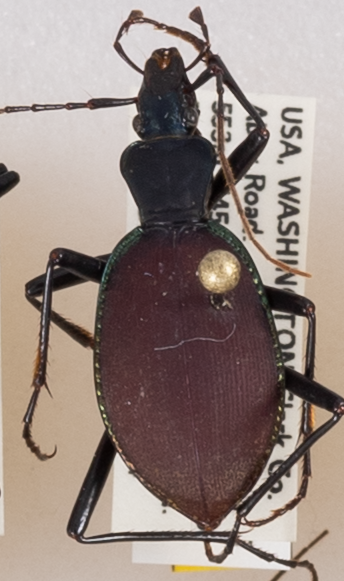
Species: Scaphinotus angusticollis
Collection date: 2018-09-04
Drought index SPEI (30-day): -0.348
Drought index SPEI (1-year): -0.556
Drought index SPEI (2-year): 0.71